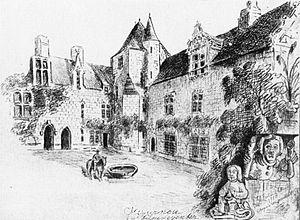
Le manoir de Mézarnou en Plounéventer (dessin vers 1910, J. Baudry, La Fontenelle le ligueur et le brigandage en Basse-Bretagne pendant la Ligue, http://gallica.bnf.fr/ark:/12148/bpt6k5038234/f74.image.r=M%C3%A9zarnou.langFR)
Plounéventer [plunevɛ̃tɛʁ] est une commune française du département du Finistère, dans la région Bretagne, en France.